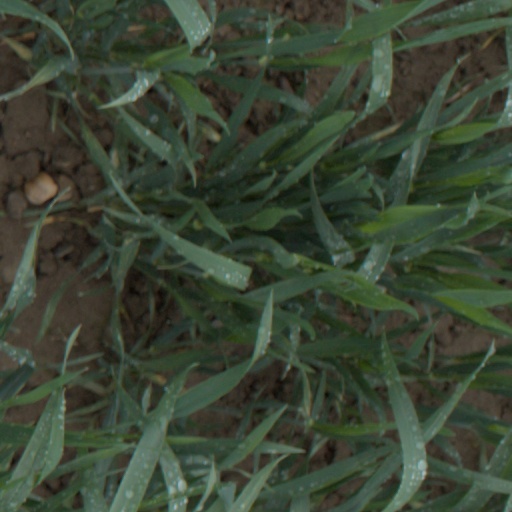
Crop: wheat